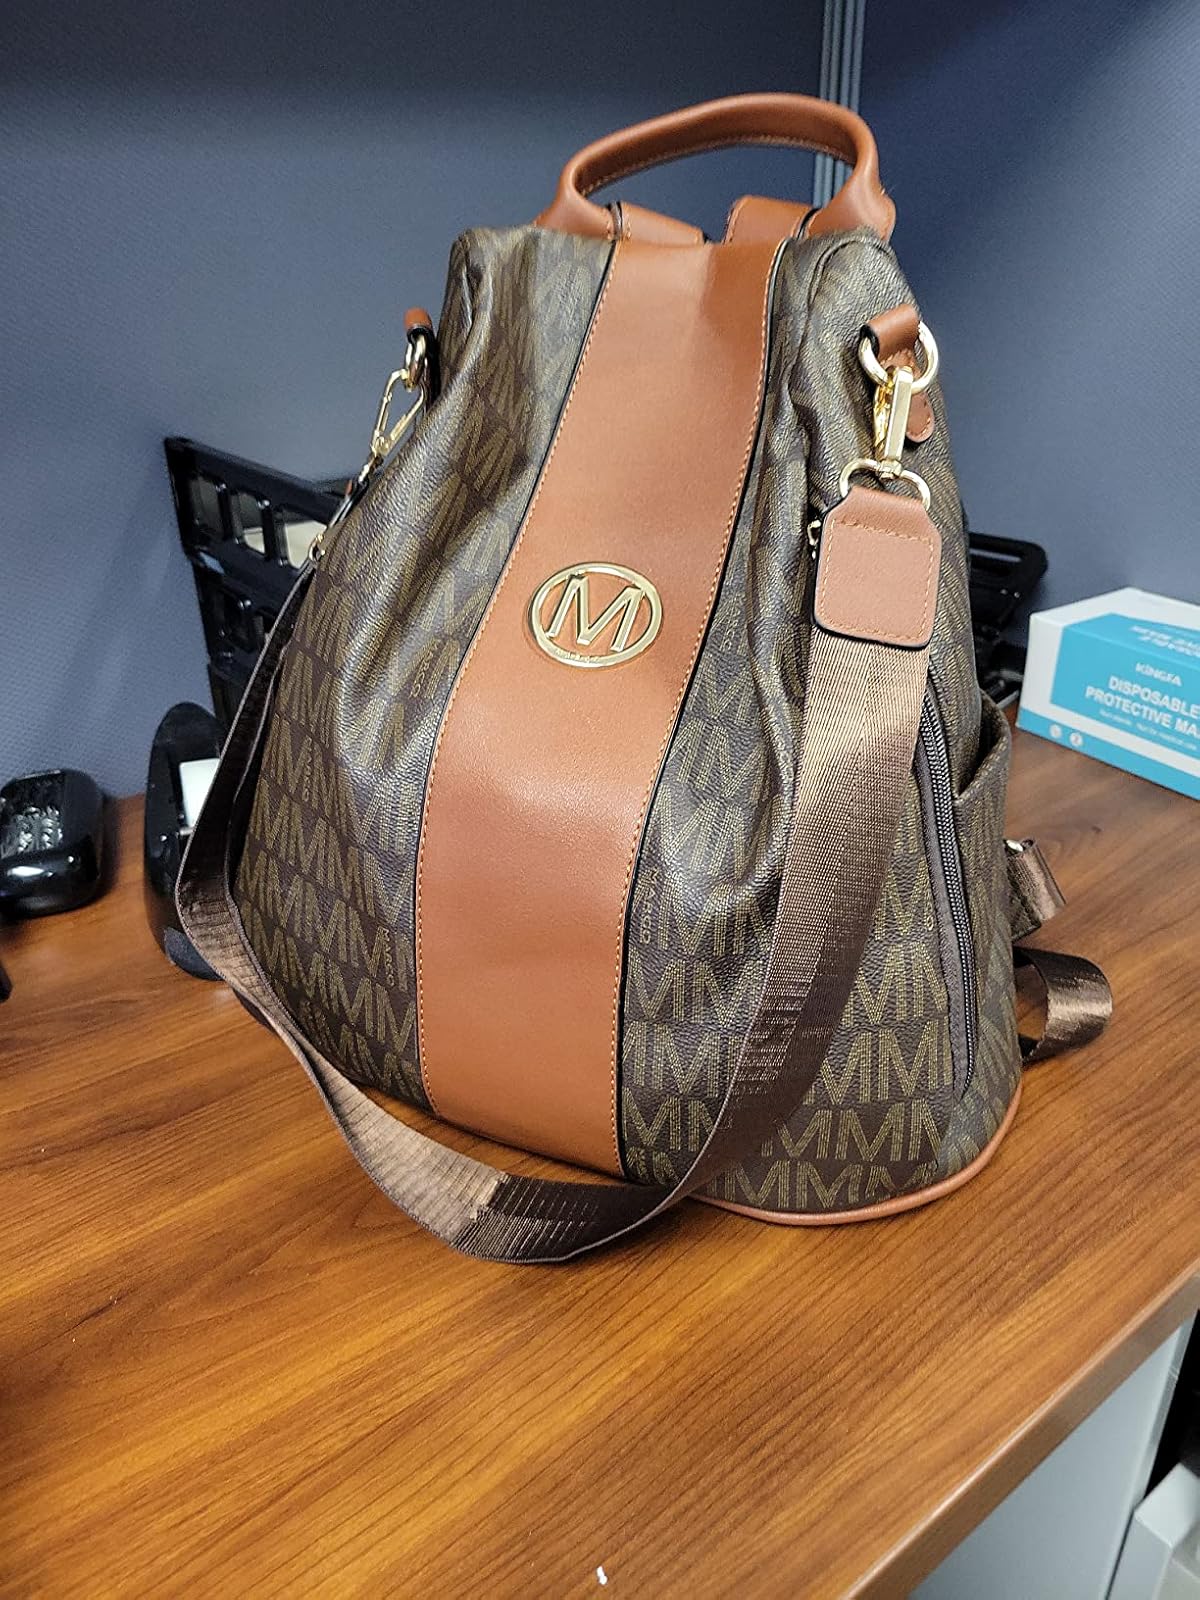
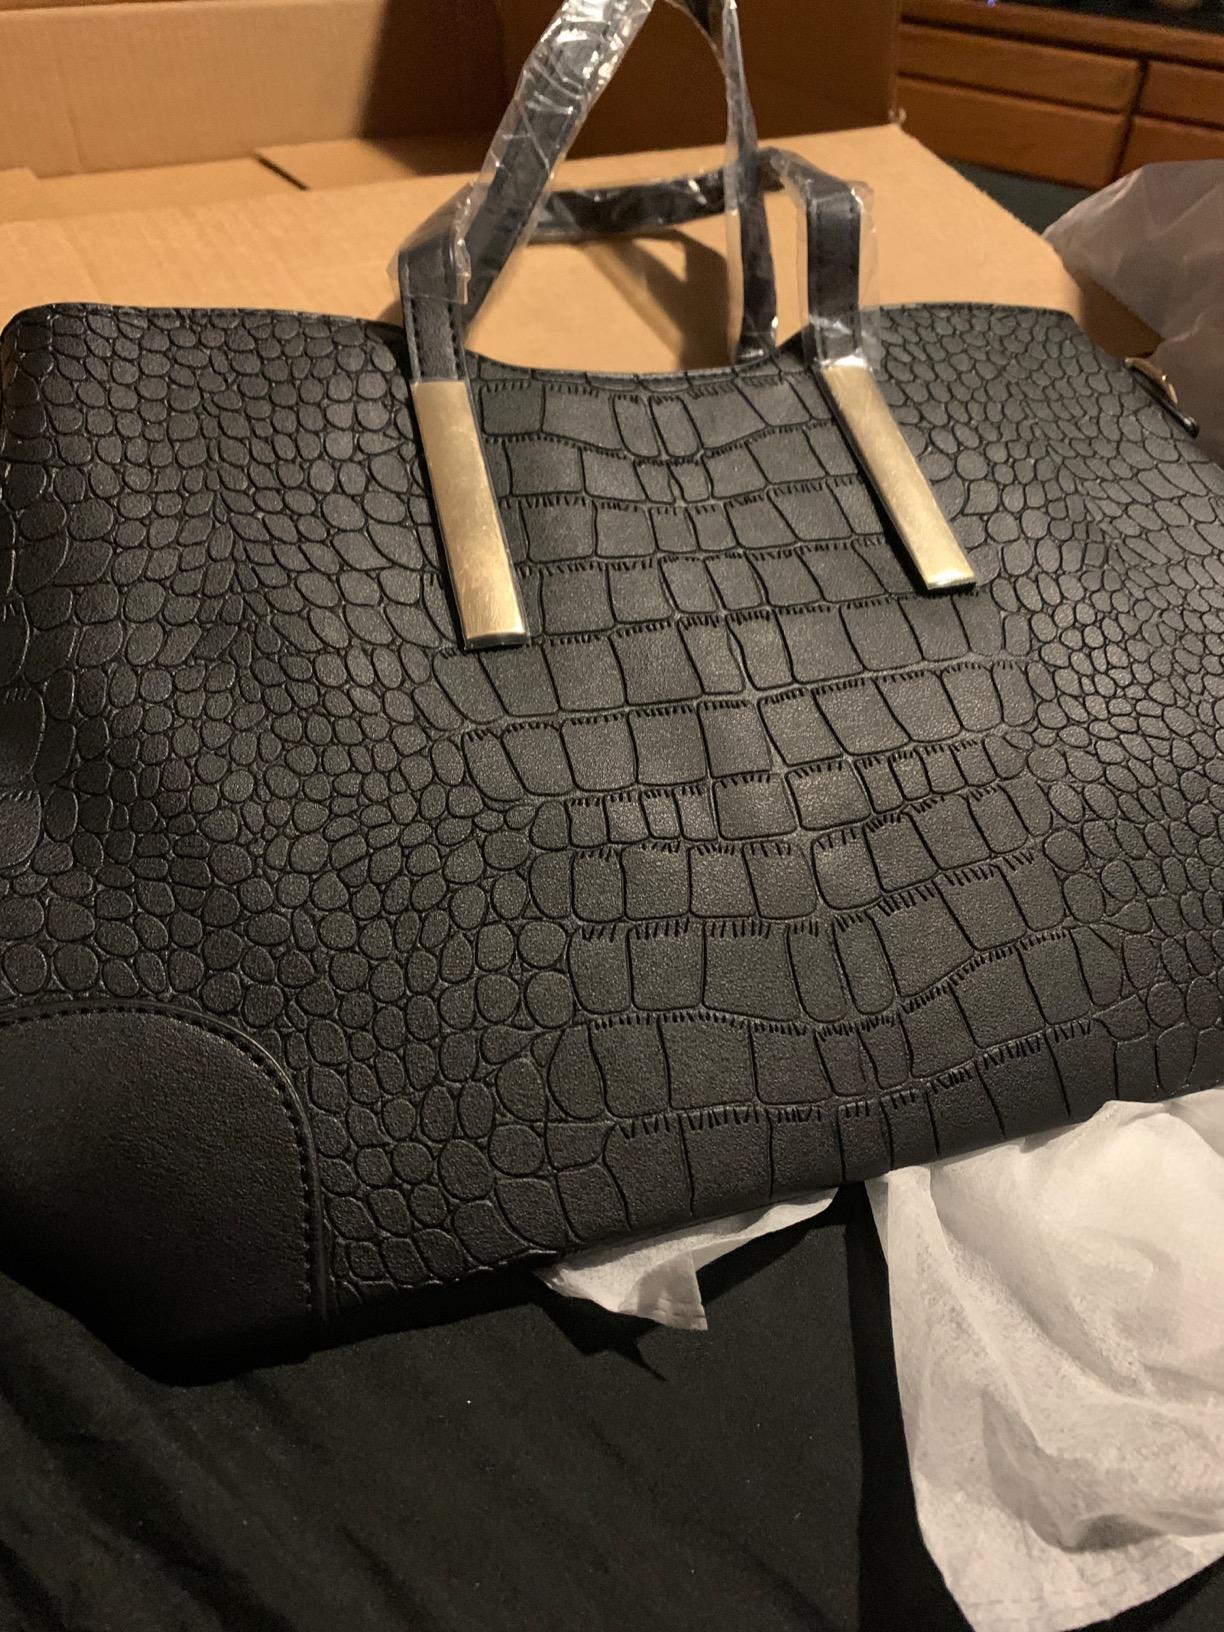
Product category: accessories_handbag
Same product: no